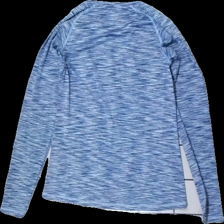
View: back
Type: Training top
Category: Ladies
Brand: Not in the list
Brand text on label: Dry plus
Colors: Blue
Material: 100% Polyester
Pattern: Other
Cut: Tight
Size: 34
Season: All
Trend: Sports
Price range: 50-100
Recommended usage: Reuse
Description: blue sport top